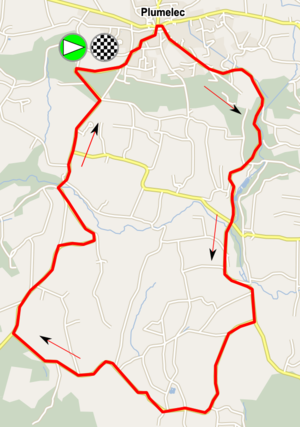
La course en ligne féminine des championnats d'Europe de cyclisme sur route 2016 a lieu le 17 septembre 2016 à Plumelec, en France. L'épreuve est remportée par la Néerlandaise Anna van der Breggen.